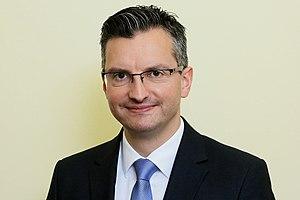
Marjan Šarec, né le 2 décembre 1977 à Ljubljana, est un acteur, journaliste et homme d'État slovène, président du gouvernement de 2018 à 2020.